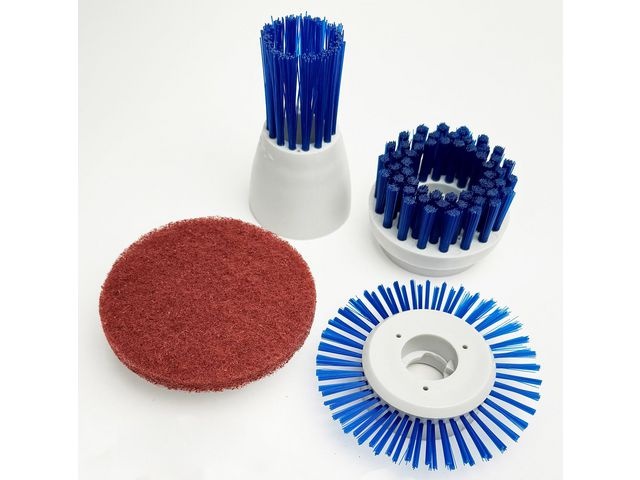
Børstesett ACTIVA Handy (4)
Brand: EMO
1 x Pakke. Dette børstekitet passer til Activa Handy Scrubber og inneholder 3 forskjellige børster (detalj-, fuge- og hardbørste) og en skurepad. Detaljbørsten brukes der det ellers er vanskelig å komme til, f.eks. i hjørner og lister. Fugebørsten er perfekt for å rengjøre fuger, og den harde børsten fungerer på de fleste overflater der du raskt trenger å gjøre rent. Skurepaden brukes med fordel på for eksempel dusjvegger, vasker eller badekar.
Category: Home & Garden > Household Appliance Accessories > Floor & Steam Cleaner Accessories > Floor Cleaning Pads